Courtney E. Martin

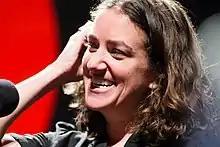
Martin at PopTech 2014

Courtney E. Martin (born December 31, 1979) is an American feminist, author, speaker, and social and political activist. She is known for writing books, speaking at universities throughout the nation, and for co-editing the feminist blog, Feministing.com. Her work also appears on numerous other blogs and websites. She is also a recipient of the Elie Wiesel Prize in Ethics. She is known for promoting feminism by integrating storytelling and solutions into her writings and talks. According to Parker Palmer, she is “one of our most insightful culture critics and one of our finest young writers.” In 2013 she helped found the Solutions Journalism Network with journalists David Bornstein and Tina Rosenberg.